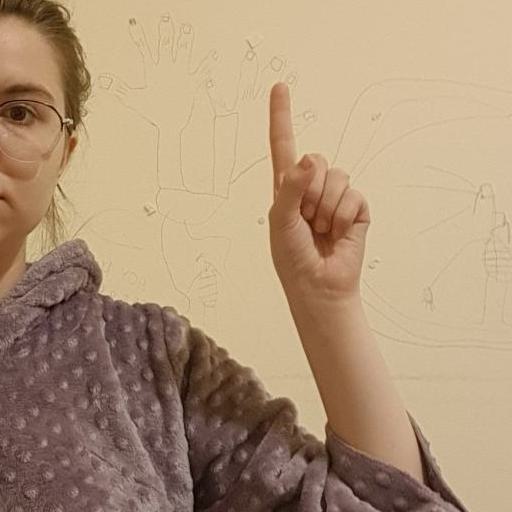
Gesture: one